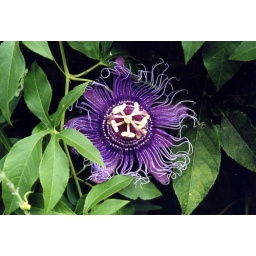
An exotic looking flower from a tree in the greenbelt preserve by my house in Garland, TX.